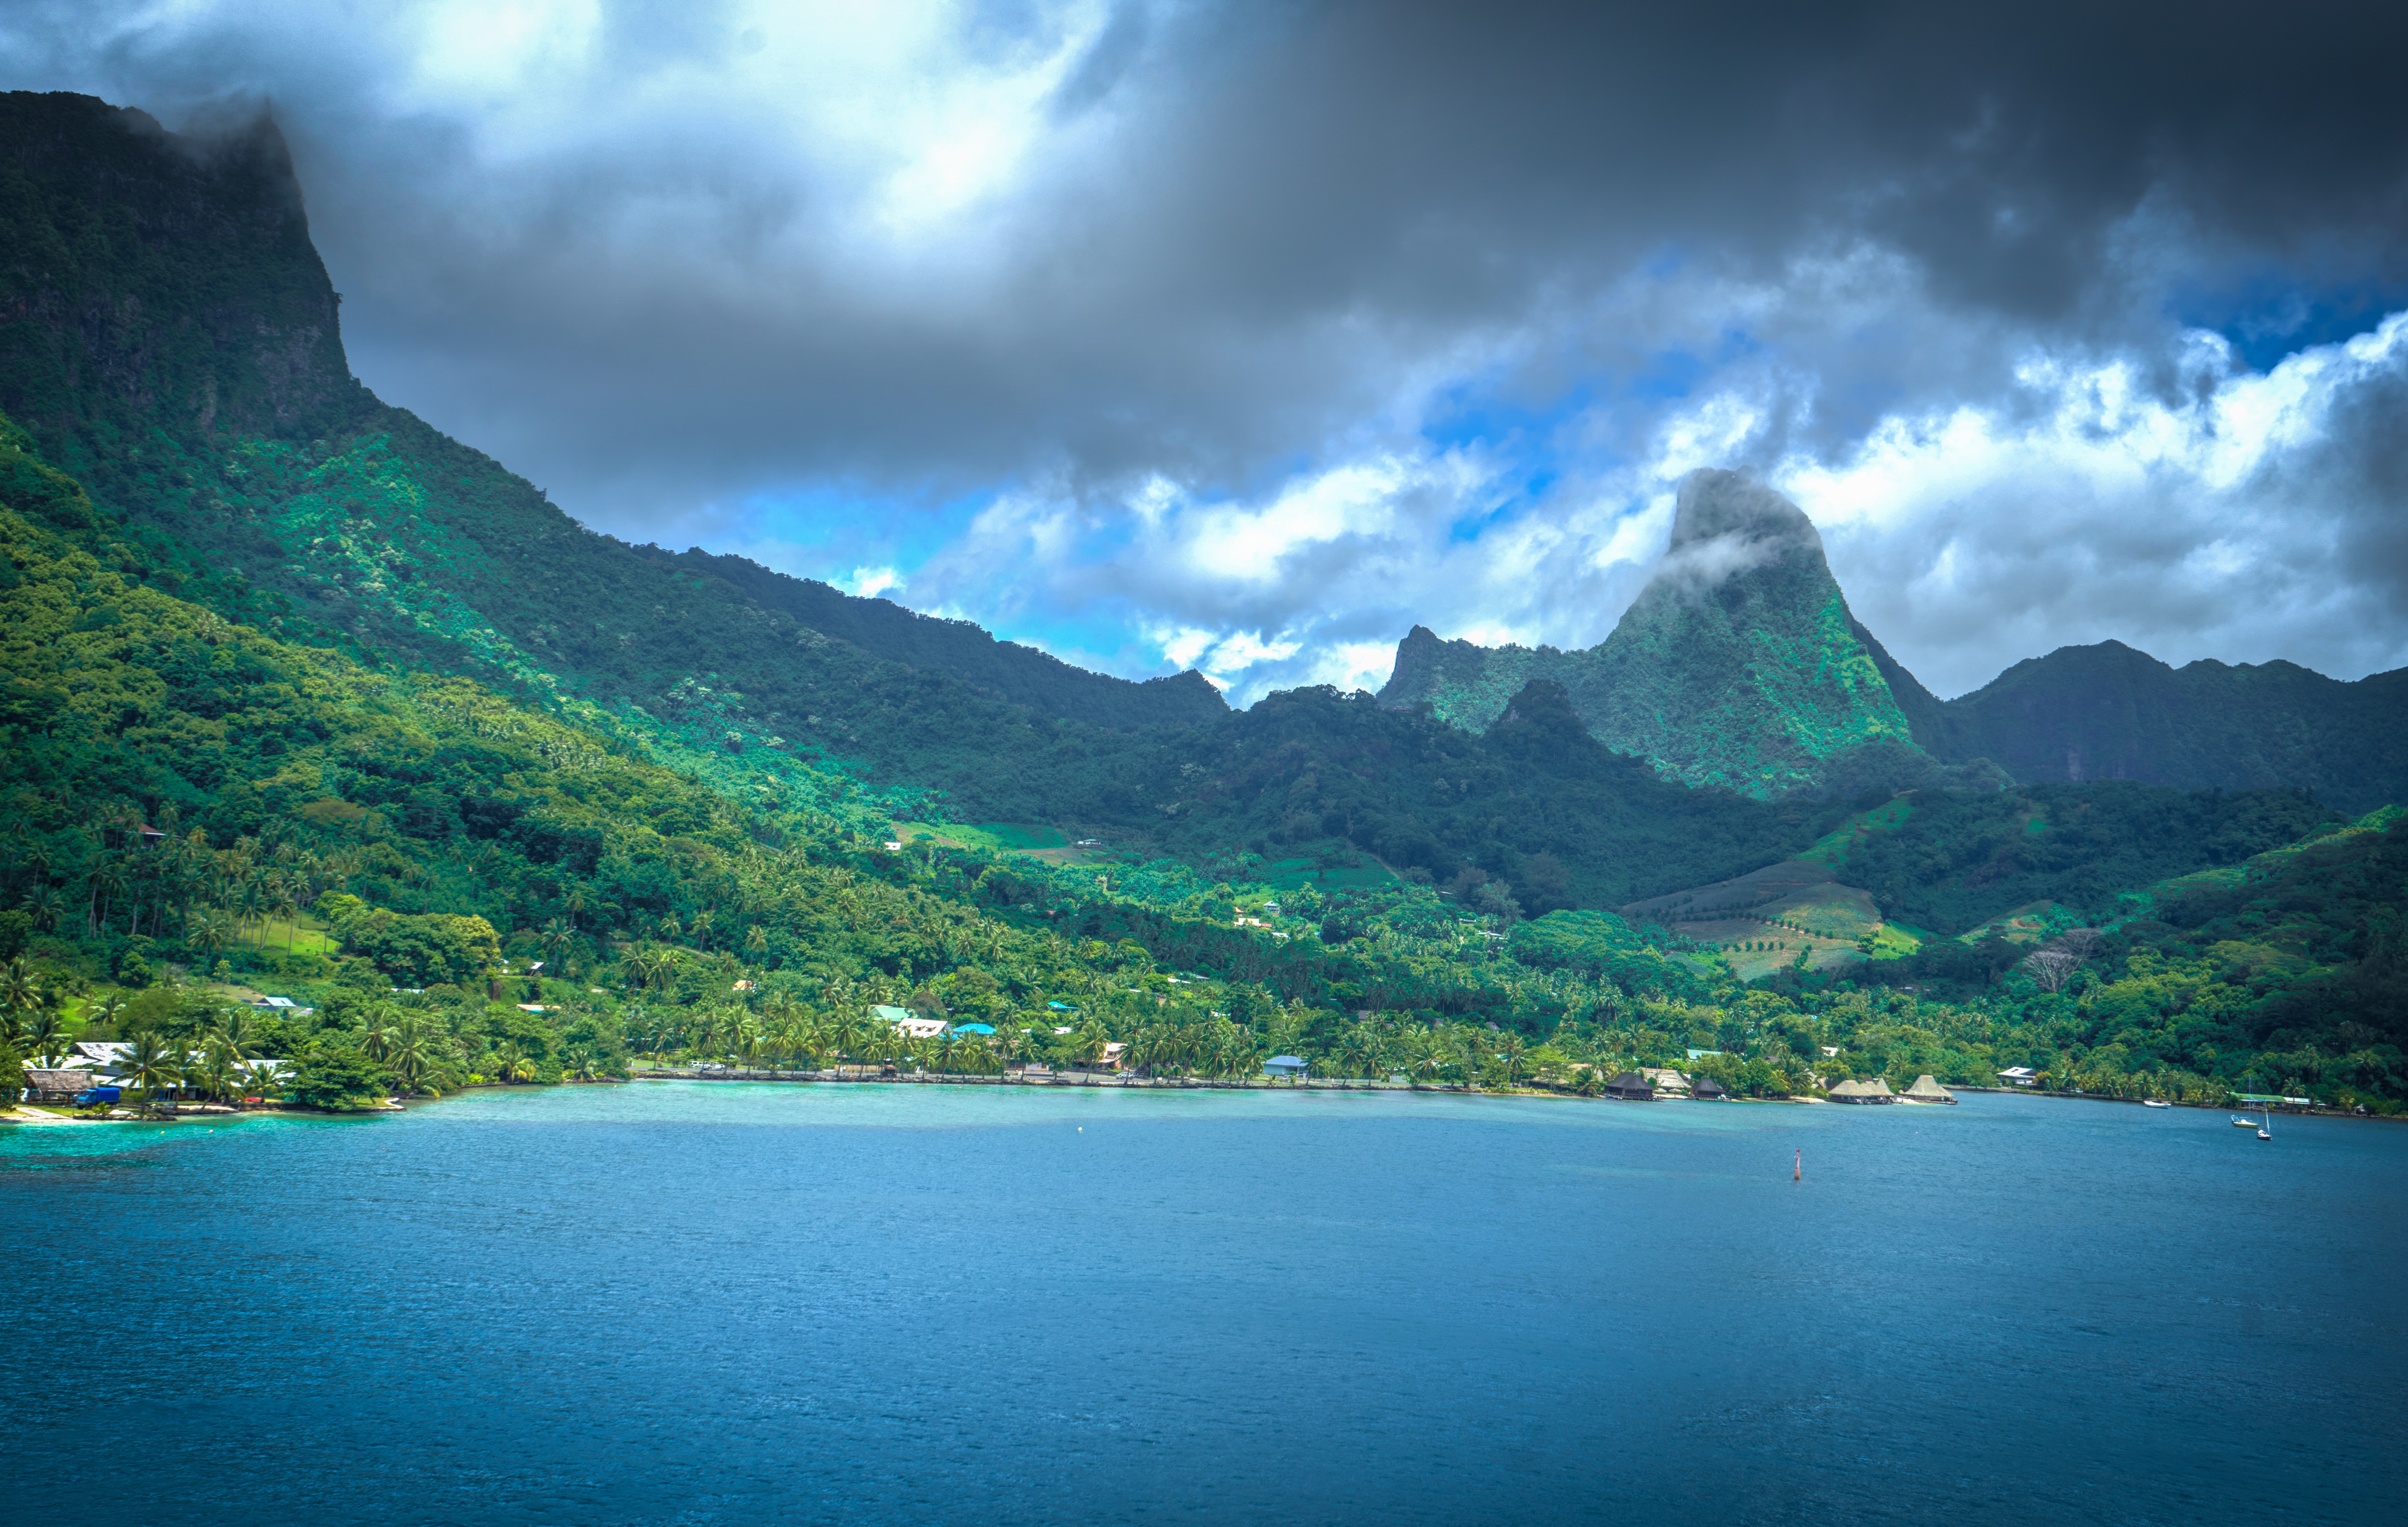
beach, landscape, sea, water, nature, ocean, mountain, cloud, sky, hill, lake, valley, mountain range, summer, vacation, green, reflection, paradise, tropical, lagoon, island, romantic, fjord, reservoir, tourism, highland, outdoors, french, luxury, turquoise, mountains, alps, exotic, loch, landform, polynesia, moorea, geographical feature, mountainous landforms, glacial landform